Lizabeth A. Turner

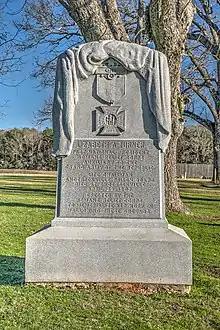
Memorial at Andersonville National Historic Site

She consented to be a candidate for the office of National President in 1895, and was unanimously elected that year at the convention in Louisville, Kentucky. She established headquarters at 29 Temple Place, Boston. The work of her administration met with universal approval. In the address which she presented to the annual convention at Saint Paul, Minnesota, over which she presided in 1896, referring to patriotic teaching, she said: "This is one of the fundamental laws of our order. In fact, it is one of the strongest planks in the Woman's Relief Corps platform. Our successful work along that line for the last four years has been even greater than the most enthusiastic workers ever anticipated." She made an extended Southern tour during her year as National President, visiting the African American corps, and also going to Andersonville, in order to find out something definite about the place and its surroundings. It being decided at this convention to assume control of the Andersonville Prison property, a board of directors was chosen, of which Turner was elected chairman. Two years later, in reporting the work accomplished, Turner said: "We now own all the stockade as well as all the earthworks and forts surrounding it. Suitable gates have been erected in all places needed except at the main entrance. A wide driveway has been cut around the grounds, just inside the fence, and wide gates erected at the northeast corner, that open out to a plantation road leading to the National Cemetery, one quarter of a mile away, where our heroes lie buried. Two bridges have been built over the creek, so that now one can drive the entire circuit of our land, two and three-fifths miles. The forts all remain intact, and are covered with a growth of fine forest trees. . . . We have built a nine-room house, at a cost of over , and put up a wire fence with gates, at a cost of ; planted the prison pen with Bermuda grass roots at an expense of ; paid out in small sums, for extra help, tools, and sundries, about more; also paid salary of care-taker for seven months, and built two bridges." After referring to the presentation of a flagpole worth by Colony Corps and Comrades of Fitzgerald, Georgia, the gift of a flag from the Ex-prisoners of War Association of Connecticut, the furnishing in oak of the guest chamber at the cottage by members of corps in Massachusetts, and a donation of raised through the efforts of Emma R. Wallace, of Illinois, a member of the board, Turner stated that not one cent had been taken from the national treasury for all the work accomplished at Andersonville. She recommended that be donated from the general fund and placed in the Andersonville Prison Fund for the use of the board in completing the work mentioned in the report. Previous to the adoption of this recommendation, all the work had been conducted by voluntary contribution.